Ponta Techobanine Railway

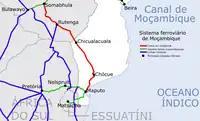
Limpopo railway map (red line); railways with junction (in green); other railway routes (in blue).

In August 2024, the presidents of Zimbabwe, Mozambique, and Botswana signed an agreement to implement the $6.5 billion project. It was agreed that the route from Bulawayo to Chicualacuala, located on Zimbabwe's southern border with Mozambique, required improvements. It was agreed that National Railways of Zimbabwe, Botswana Railways, and Mozambique Ports & Railways would collectively invest US$10 million for upgrades for NRZ to procure of ballast, lubricants, and spare parts to improve the route's condition.